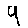
Label: 9